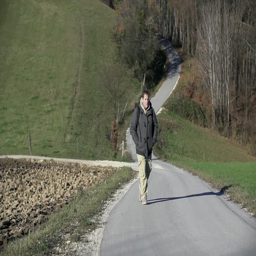
person walks up the road looking at the nature around him